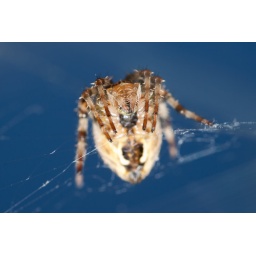
Spider against the clear blue sky